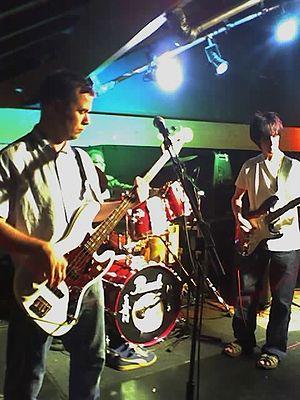
The Durutti Column est un groupe de post-punk britannique, originaire de Manchester, en Angleterre. Le groupe est formé par le guitariste et pianiste occasionnel Vini Reilly, souvent accompagné par Bruce Mitchell à la batterie, et Keir Stewart à la basse, aux claviers et à l'harmonica. Ils sont parmi les premiers à avoir signé au label Factory Records.